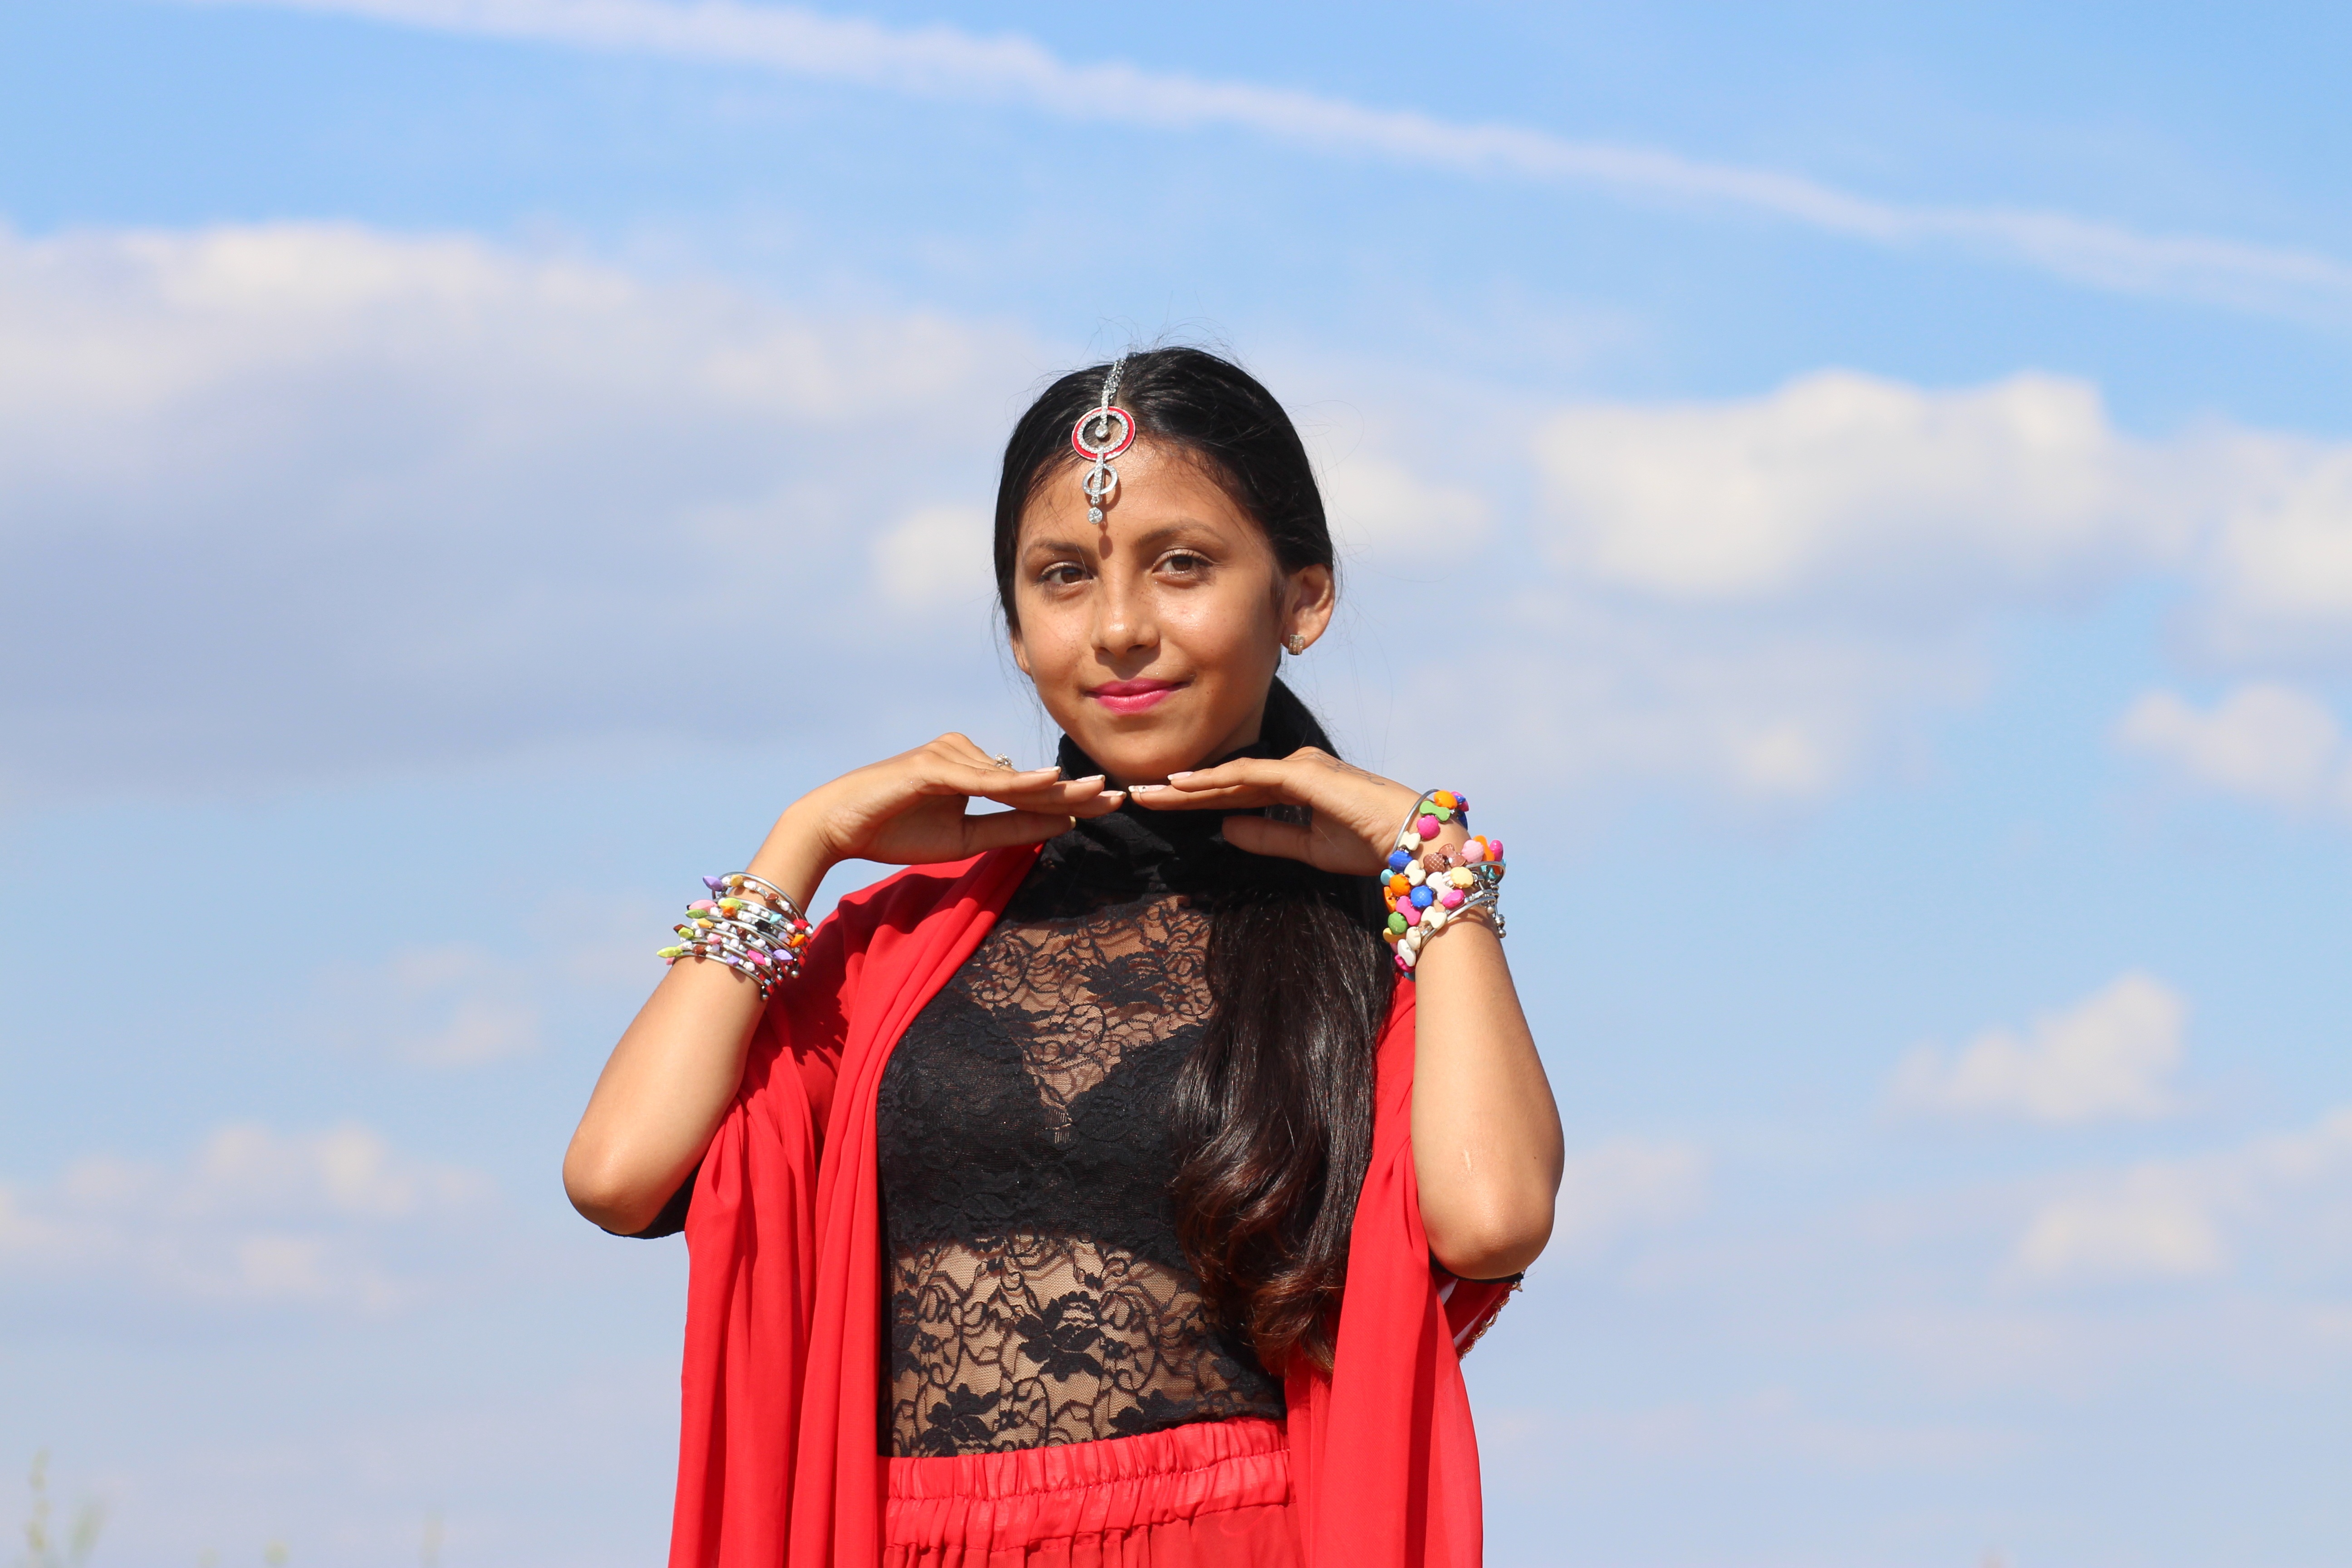
person, girl, woman, photography, trunk, dance, model, red, fashion, clothing, lady, human body, dress, beauty, indian, oriental, abdomen, photo shoot